Walthamstow Marshes

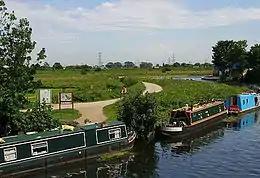
Walthamstow Marshes

Walthamstow Marshes, is a biological Site of Special Scientific Interest in Walthamstow in the London Borough of Waltham Forest. It was once an area of lammas land – common land used for growing crops and grazing cattle.